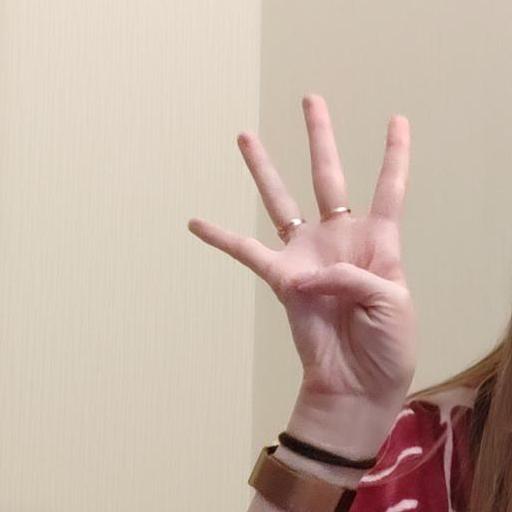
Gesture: four